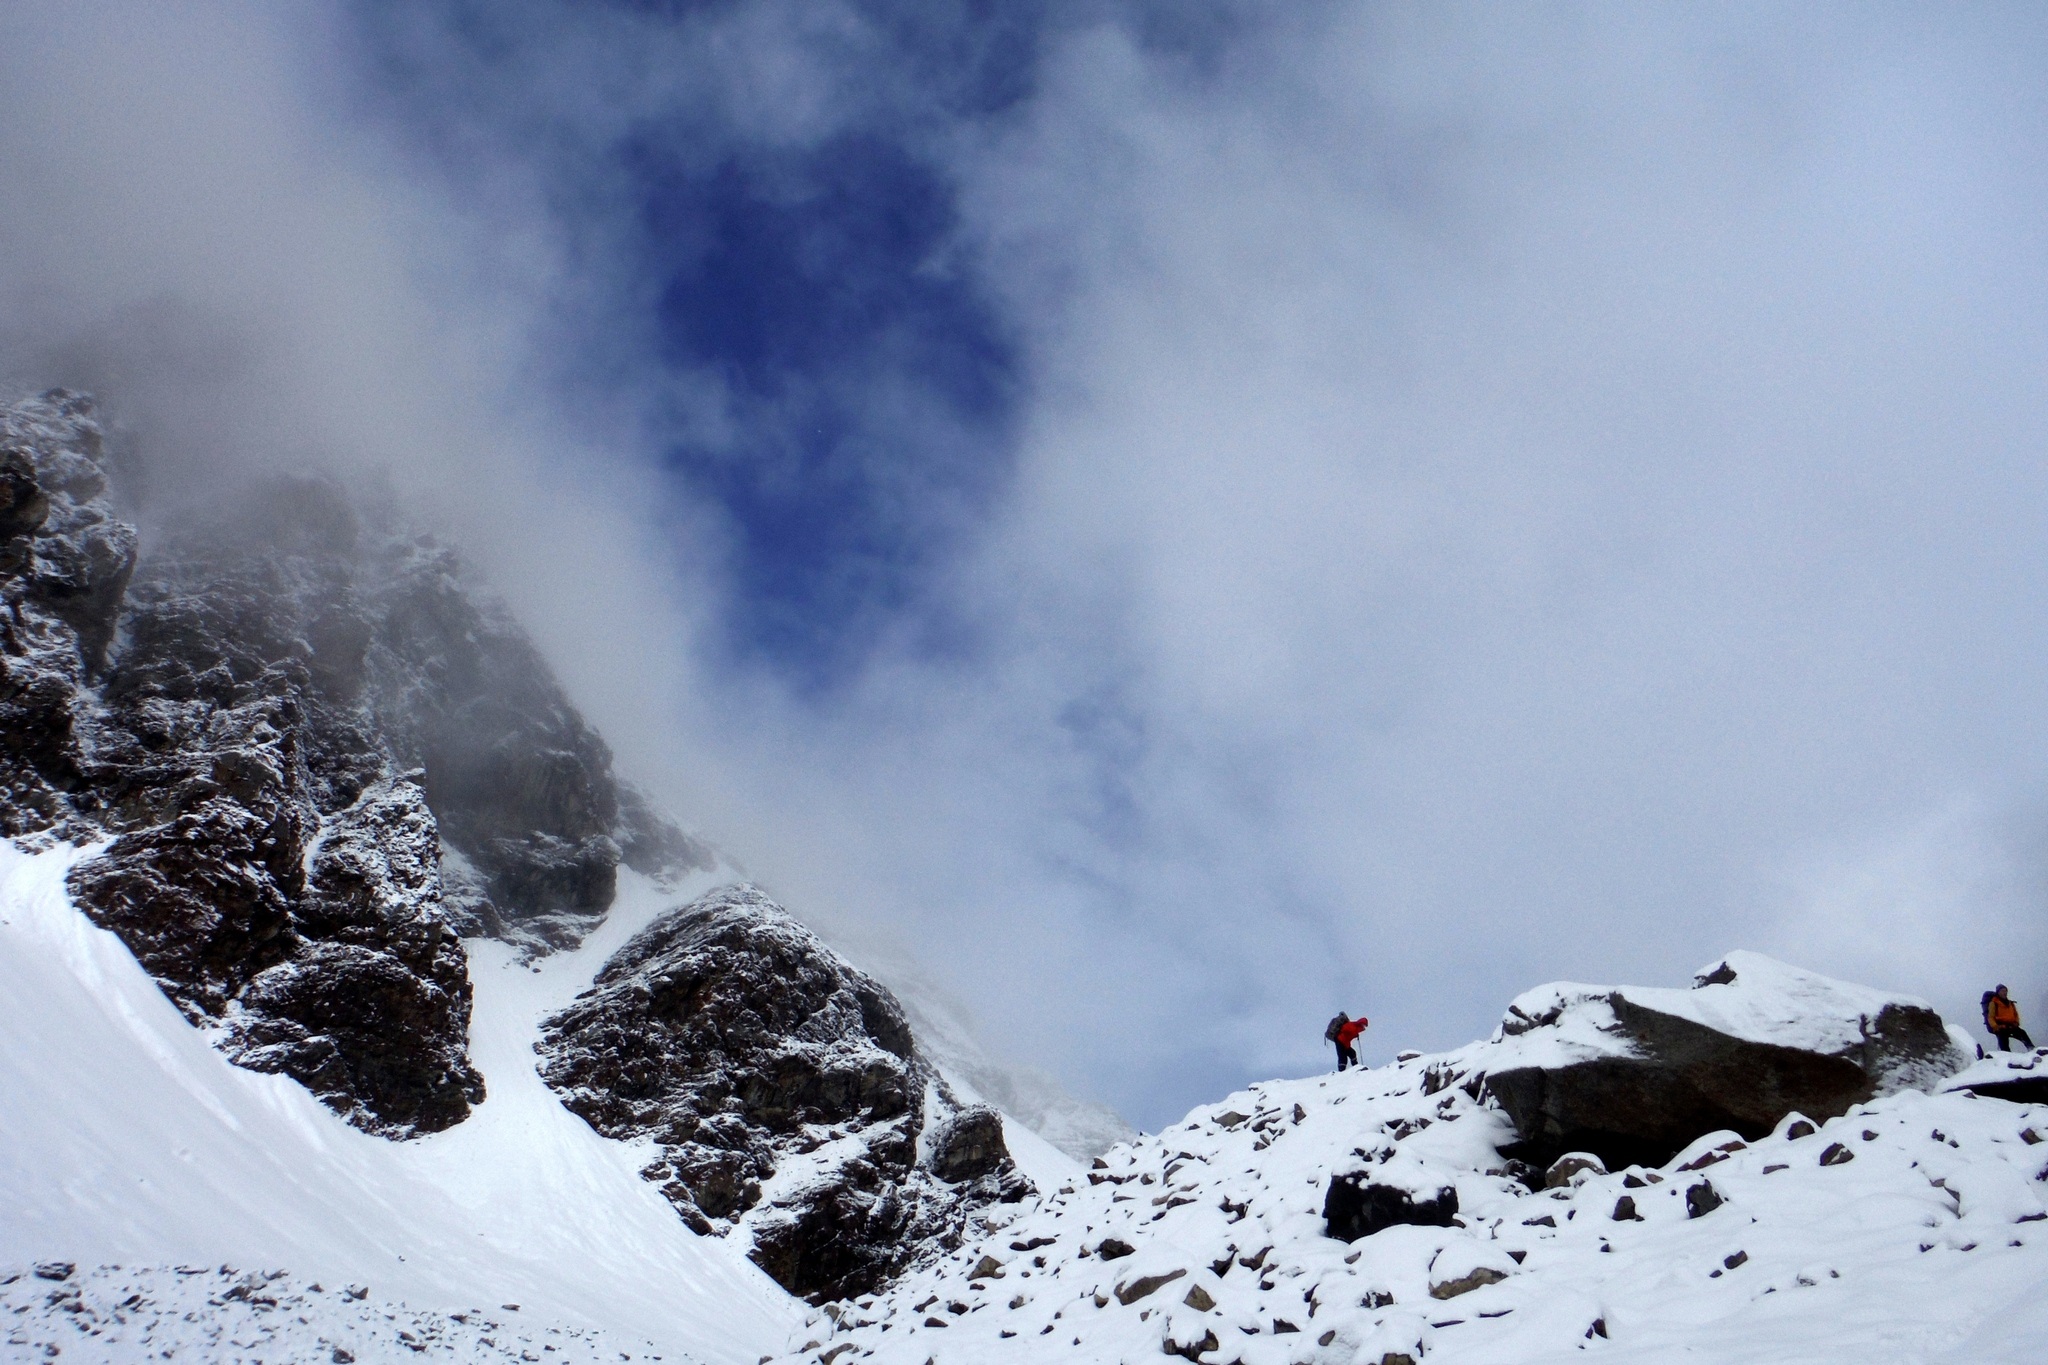
landscape, mountain, snow, winter, adventure, mountain range, weather, season, ridge, summit, mountaineering, rocks, clouds, mountains, alps, pass, landform, pamir, mountainous landforms, geological phenomenon, tajikistan